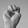
ASL letter: M